Francisco Goya's tapestry cartoons

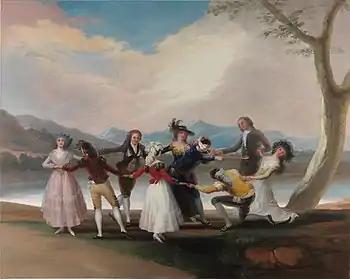
"Blind Man's Bluff."

In 1786 Goya returned to the factory and painted cartoons that already denoted verism ("The Snowstorm" and "The Wounded Mason"). In the last series he painted, elements were foreshadowed —the groom with a simian face in "The Wedding"— that the Aragonese painter would later depict in his "Caprichos".